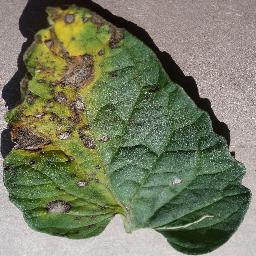
Label: Tomato___Early_blight